School Days with a Pig

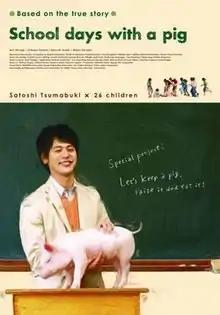
Film poster

is a 2008 Japanese drama film that is based on a true event that took place in an elementary school in Osaka Prefecture. The film is directed by Tetsu Maeda, and its story is based on a novel about the event by Yasushi Kuroda. Actor Satoshi Tsumabuki plays the lead role of the class teacher in this film. Additionally, this film stars 28 school children chosen by audition.